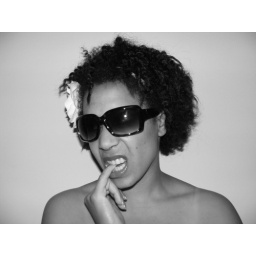
Just messing around with the camera settings - took this in black in white -